Wind power in Nevada

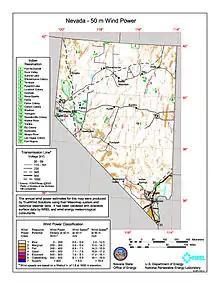
Nevada wind resources

The U.S. state of Nevada has a quite limited potential capacity for onshore wind power generation, ranking 29th among the states. The NREL estimates that the potential for 7.2 GW of wind generation capacity exists in Nevada, which could generate 17,709 GW·h per year (roughly 60% of the state's electric demand).